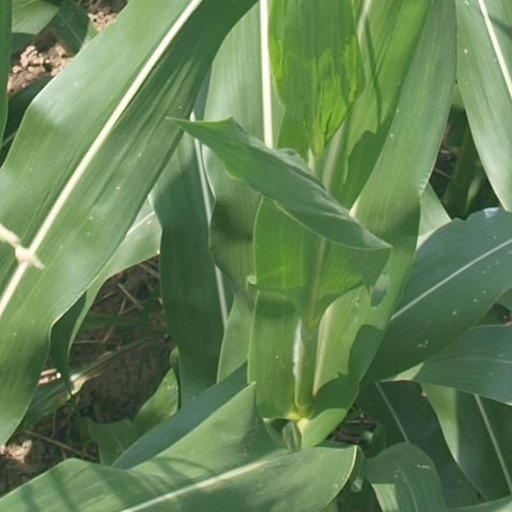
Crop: maize; corn